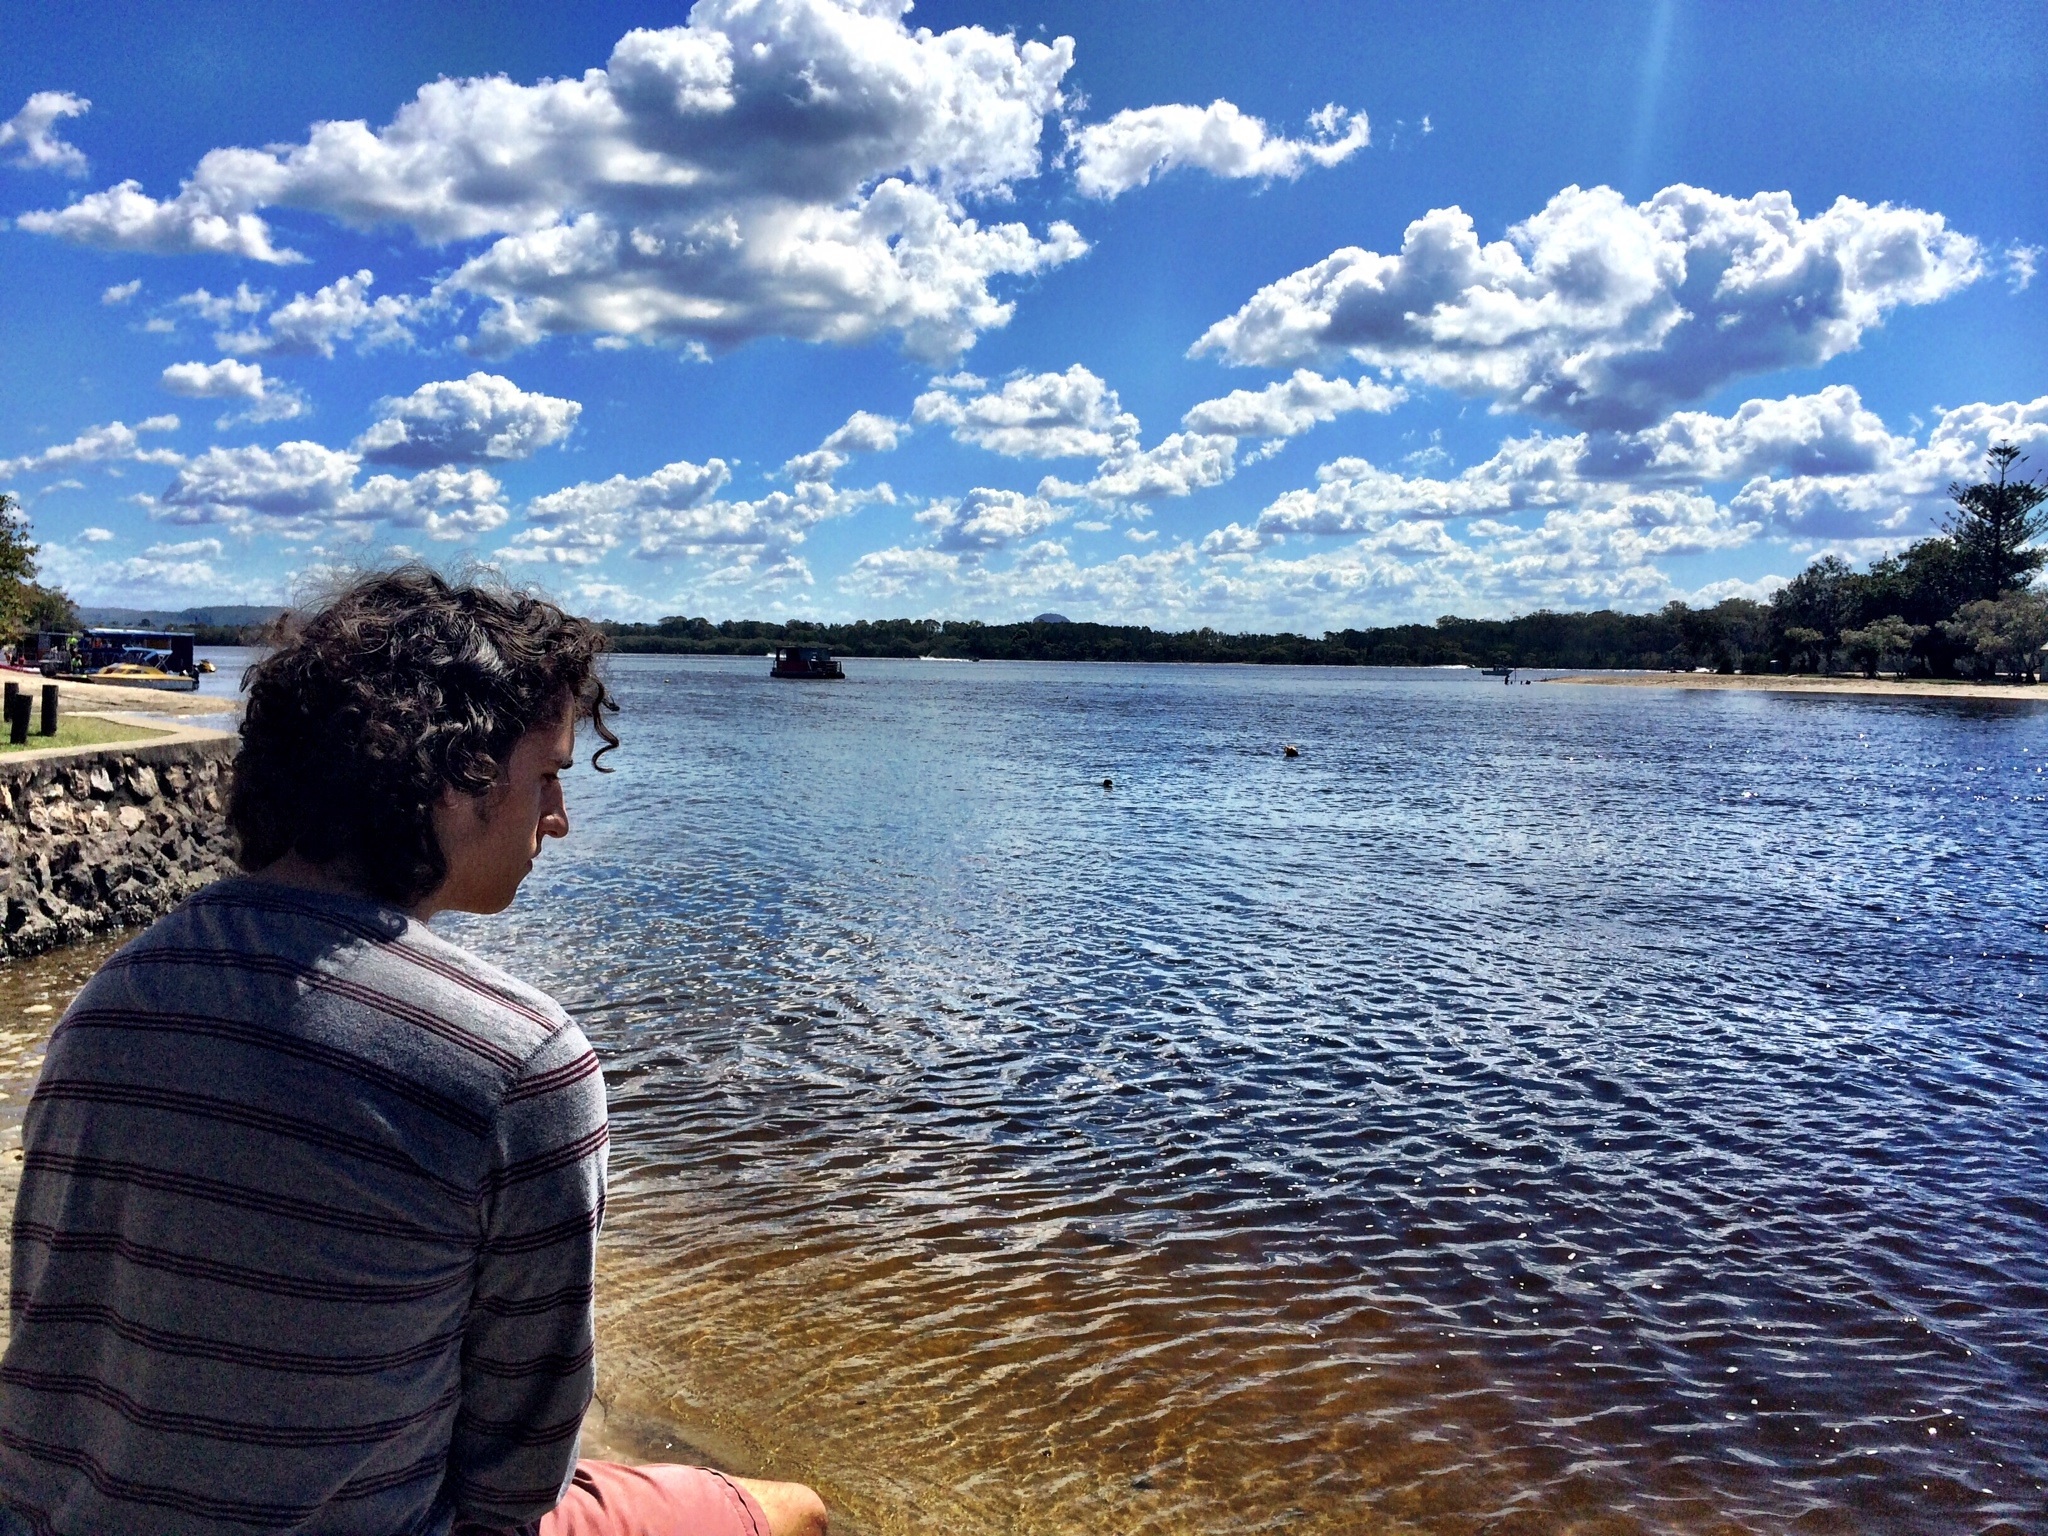
sea, water, shore, lake, vacation, reflection, bay, reservoir, body of water, loch